Suture (anatomy)

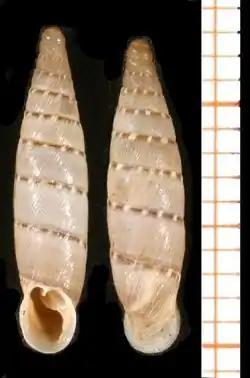
Two shells of "Papillifera bidens", scale bar is in mm. These shells have 10 or 11 whorls and thus a very long suture, with an unusual sculpture of regularly placed papules along the suture itself.

Nearly all snail shells (except for the shells of limpets, abalone, sea hares, etc.) can be visualized as a tube of increasing diameter, closed at the small end, and spirally wrapped around a central axis. For more information, see Gastropod shell.